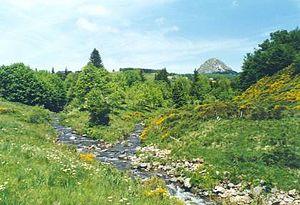
Liste des fleuves, rivières et autres cours d'eau qui parcourent en partie ou en totalité le département de l'Ardèche. La liste présente les cours d'eau, généralement de plus de 10 km de longueur, sauf exceptions. Les cours d'eau en Ardèche représentent 5 000 km dont 3 500 km sont en cours d'eau de première catégorie. Ces cours d'eau du département de l'Ardèche sont regroupés en six syndicats de rivières.
La Loire est le plus long fleuve de France, avec une longueur de 1 006 kilomètres. Sa source se trouve sur le versant sud du mont Gerbier-de-Jonc, au sud-est du Massif central, dans le département de l'Ardèche. Son embouchure vers l'océan Atlantique se trouve dans le département de la Loire-Atlantique, dans l'ouest de la région des Pays de la Loire. Son cours se situe intégralement en France ; il est géométriquement orienté d'abord sud-nord jusqu'aux environs de Briare dans le Loiret.